Rudolf-Harbig-Stadion

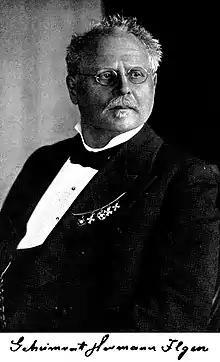
Hermann Ilgen (1856–1940)

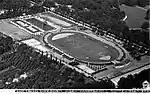
The postal card of Ilgenkampfbahn, 1923

The land on which the stadium sits today formed part of what was then called the English district of Dresden, an affluent area home to the city's bourgeoisie and nobility. For more than 110 years, the venue included a flat velodrome, tennis, cricket and finally a footbalal pitch. In the 1870s, during the administration of the park by the ""Verein für Volkssport Dresden"", the newly established Dresden English Football Club (D.E.F.C.) began playing its first matches in the area. D.E.F.C. were Germany's first football club, arguably the first football club established outside of Great Britain, and thus likely making the area the first in which Cambridge rules football was played in Germany, meaning the park is of great significance to German football. here starts on the same known ground for competitors which flung the leather ball into the net, "With naked legs!". Until 10 March 1894, a game was never lost (during 20 years record period), without somebody not conceding a goal. Some of the first soccer players were: Beb (Captain), Burchard, Graham, Crossley, Spencer, Atkins, Ravenscraft, Johnson, Le Maistre, Luxmoore and Young. The president of the club and venue was the Anglican Rev. Bowden. He came from the neighborhood and later by Socialist Unity Party of Germany's blasted All Saints Church. In addition here was the fathoming of the youth football, what it takes to turn into – invincible versus other clubs. In 1883, the venue at ""Güntzwiesen"" was in first time recorded in public interests of organized gymnastics federations. In 1885 the VI. German Gymnastics Festival (transl.: "Deutsches Turnfest") took place, with 20,000 participants and 270,000 marching athletes from the today known "Deutscher Turnerbund". Later in 1896, the city of Dresden has been purchased additional surrounded land to setting it up into a proportional manner of living standards. The ground of this constructed stadium was a part of about 8 courts, which every citizen of Dresden could use for free. The surface spread over 70,000 m. So far the complete area has been well-kept by gardeners. Every few years the area has been advanced in small ways. For a long time the "Georg-Arnold-Bath" has been an unknown part of the stadium. A 5m diving platform with extra 60m stands for swimming competitions existed. It was to be demolished in World War II again. Costs conducting oneself for all about 36,000 RM, to the extent of stronger money value. The new successor was the Dresdensia FC.